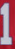
Number: 1